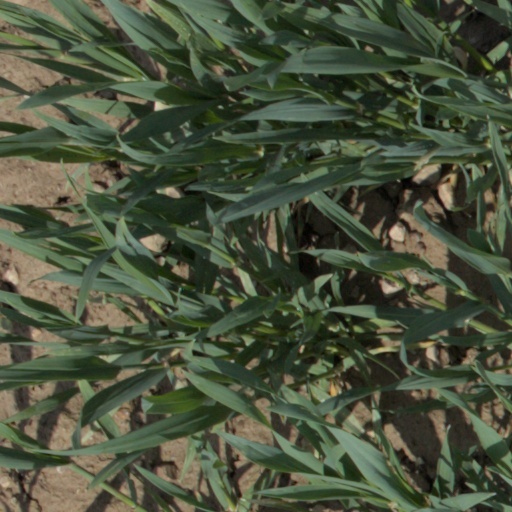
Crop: wheat